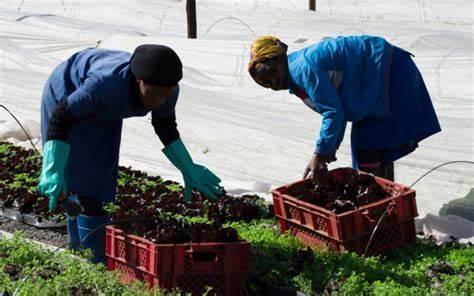
Wakulima wawili wakiwa shambani wakivuna mazao mbalimbali, ambayo mazao hayo yalipandwa na kuoteshwa mahususi, kwa ajili ya kupelekwa viwandani kusindikwa na kuchakatwa kwa ajili ya kutengeneza bidhaa nyingine zitakazouzwa masokoni.